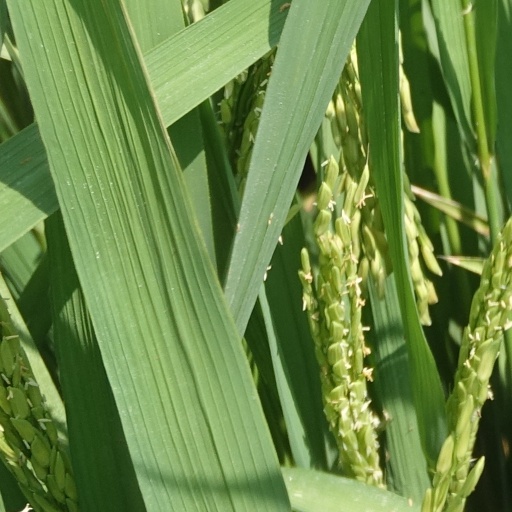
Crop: rice